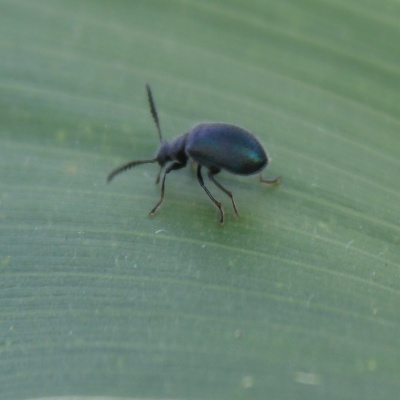
Crop: Maize
Condition: leaf beetle